New Shapes

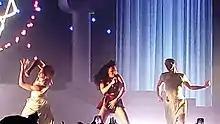
Charli XCX performing "New Shapes"

"New Shapes" was written by Charli XCX, Christine and the Queens, Caroline Polachek, Noonie Bao, Linus Wiklund and Deaton Chris Anthony, and the latter two also handled the production duties. It marks the second collaborative effort between both XCX and Christine, and XCX and Polachek. The former pairing made the 2019 single "Gone", while the latter created the track "Tears" from the 2017 mixtape "Pop 2". Christine and Polachek, meanwhile, had previously worked together on the song "La vita nuova" in 2020. The single was described as '80s-influenced and "synth-heavy", with lyrics "lamenting (...) inability to truly let (...) significant others in, instead pushing them away, rejecting true love and embracing freedom". The track was released on 4 November 2021, with Charli XCX simultaneously announcing the title and cover of her album "Crash", as well as the 2022 concert tour. The song was also previously teased during a live performance earlier in 2021, alongside another unreleased track.